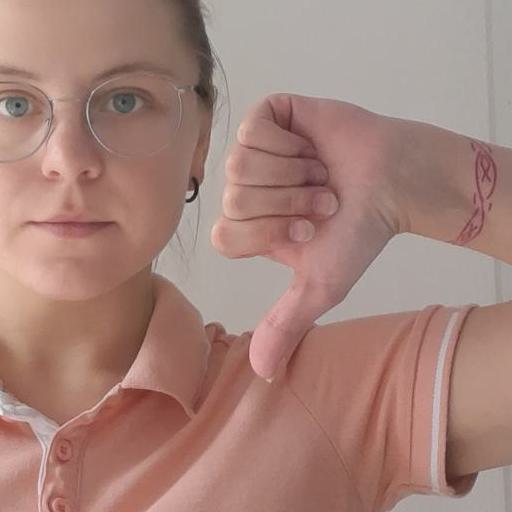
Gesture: dislike